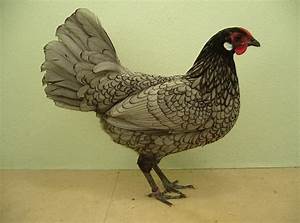
Label: chicken